Tim Jackson (politician)

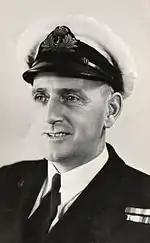
Jackson c. 1946

William "Tim" Jackson (28 October 1907 – 19 February 1975) was an Australian politician. He was leader of the Liberal Party in Tasmania and leader of the opposition from 1956 to 1960. He was a naval officer during World War II.